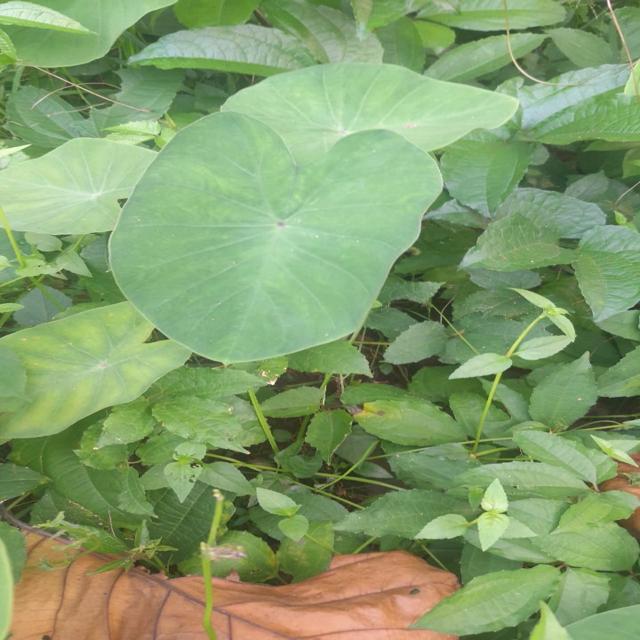
Label: Healthy